Sir Richard Wallace, 1st Baronet

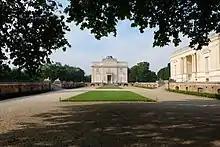
Château de Bagatelle

Wallace built a grand residence in the Lisburn for himself, called Wallace House, more exactly intended for his son whom he intended to establish there to perform the functions of a great landlord, designed by the same architect who had remodelled Hertford House. He made many large charitable donations to the town, and was reputedly admired by the inhabitants. After his death various monuments were erected in his memory including two stained glass windows in Lisburn Cathedral, on the south wall of the chancel and on the south wall of the nave, one financed by public subscription, the other by Lady Wallace. In "grateful recognition of his generous interest in the prosperity of the town", in 1892 residents of the town erected a memorial in Castle Gardens. The Wallace Memorial comprises a 40 foot high stone and marble "square-plan tower with a steep crocketed spire topped with a poppy head finial, the front gable bearing a date and coat of arms, niches on each façade, one bearing a bust of the subject above an inscribed tablet, and on a three-stepped octagonal base". It is inscribed: